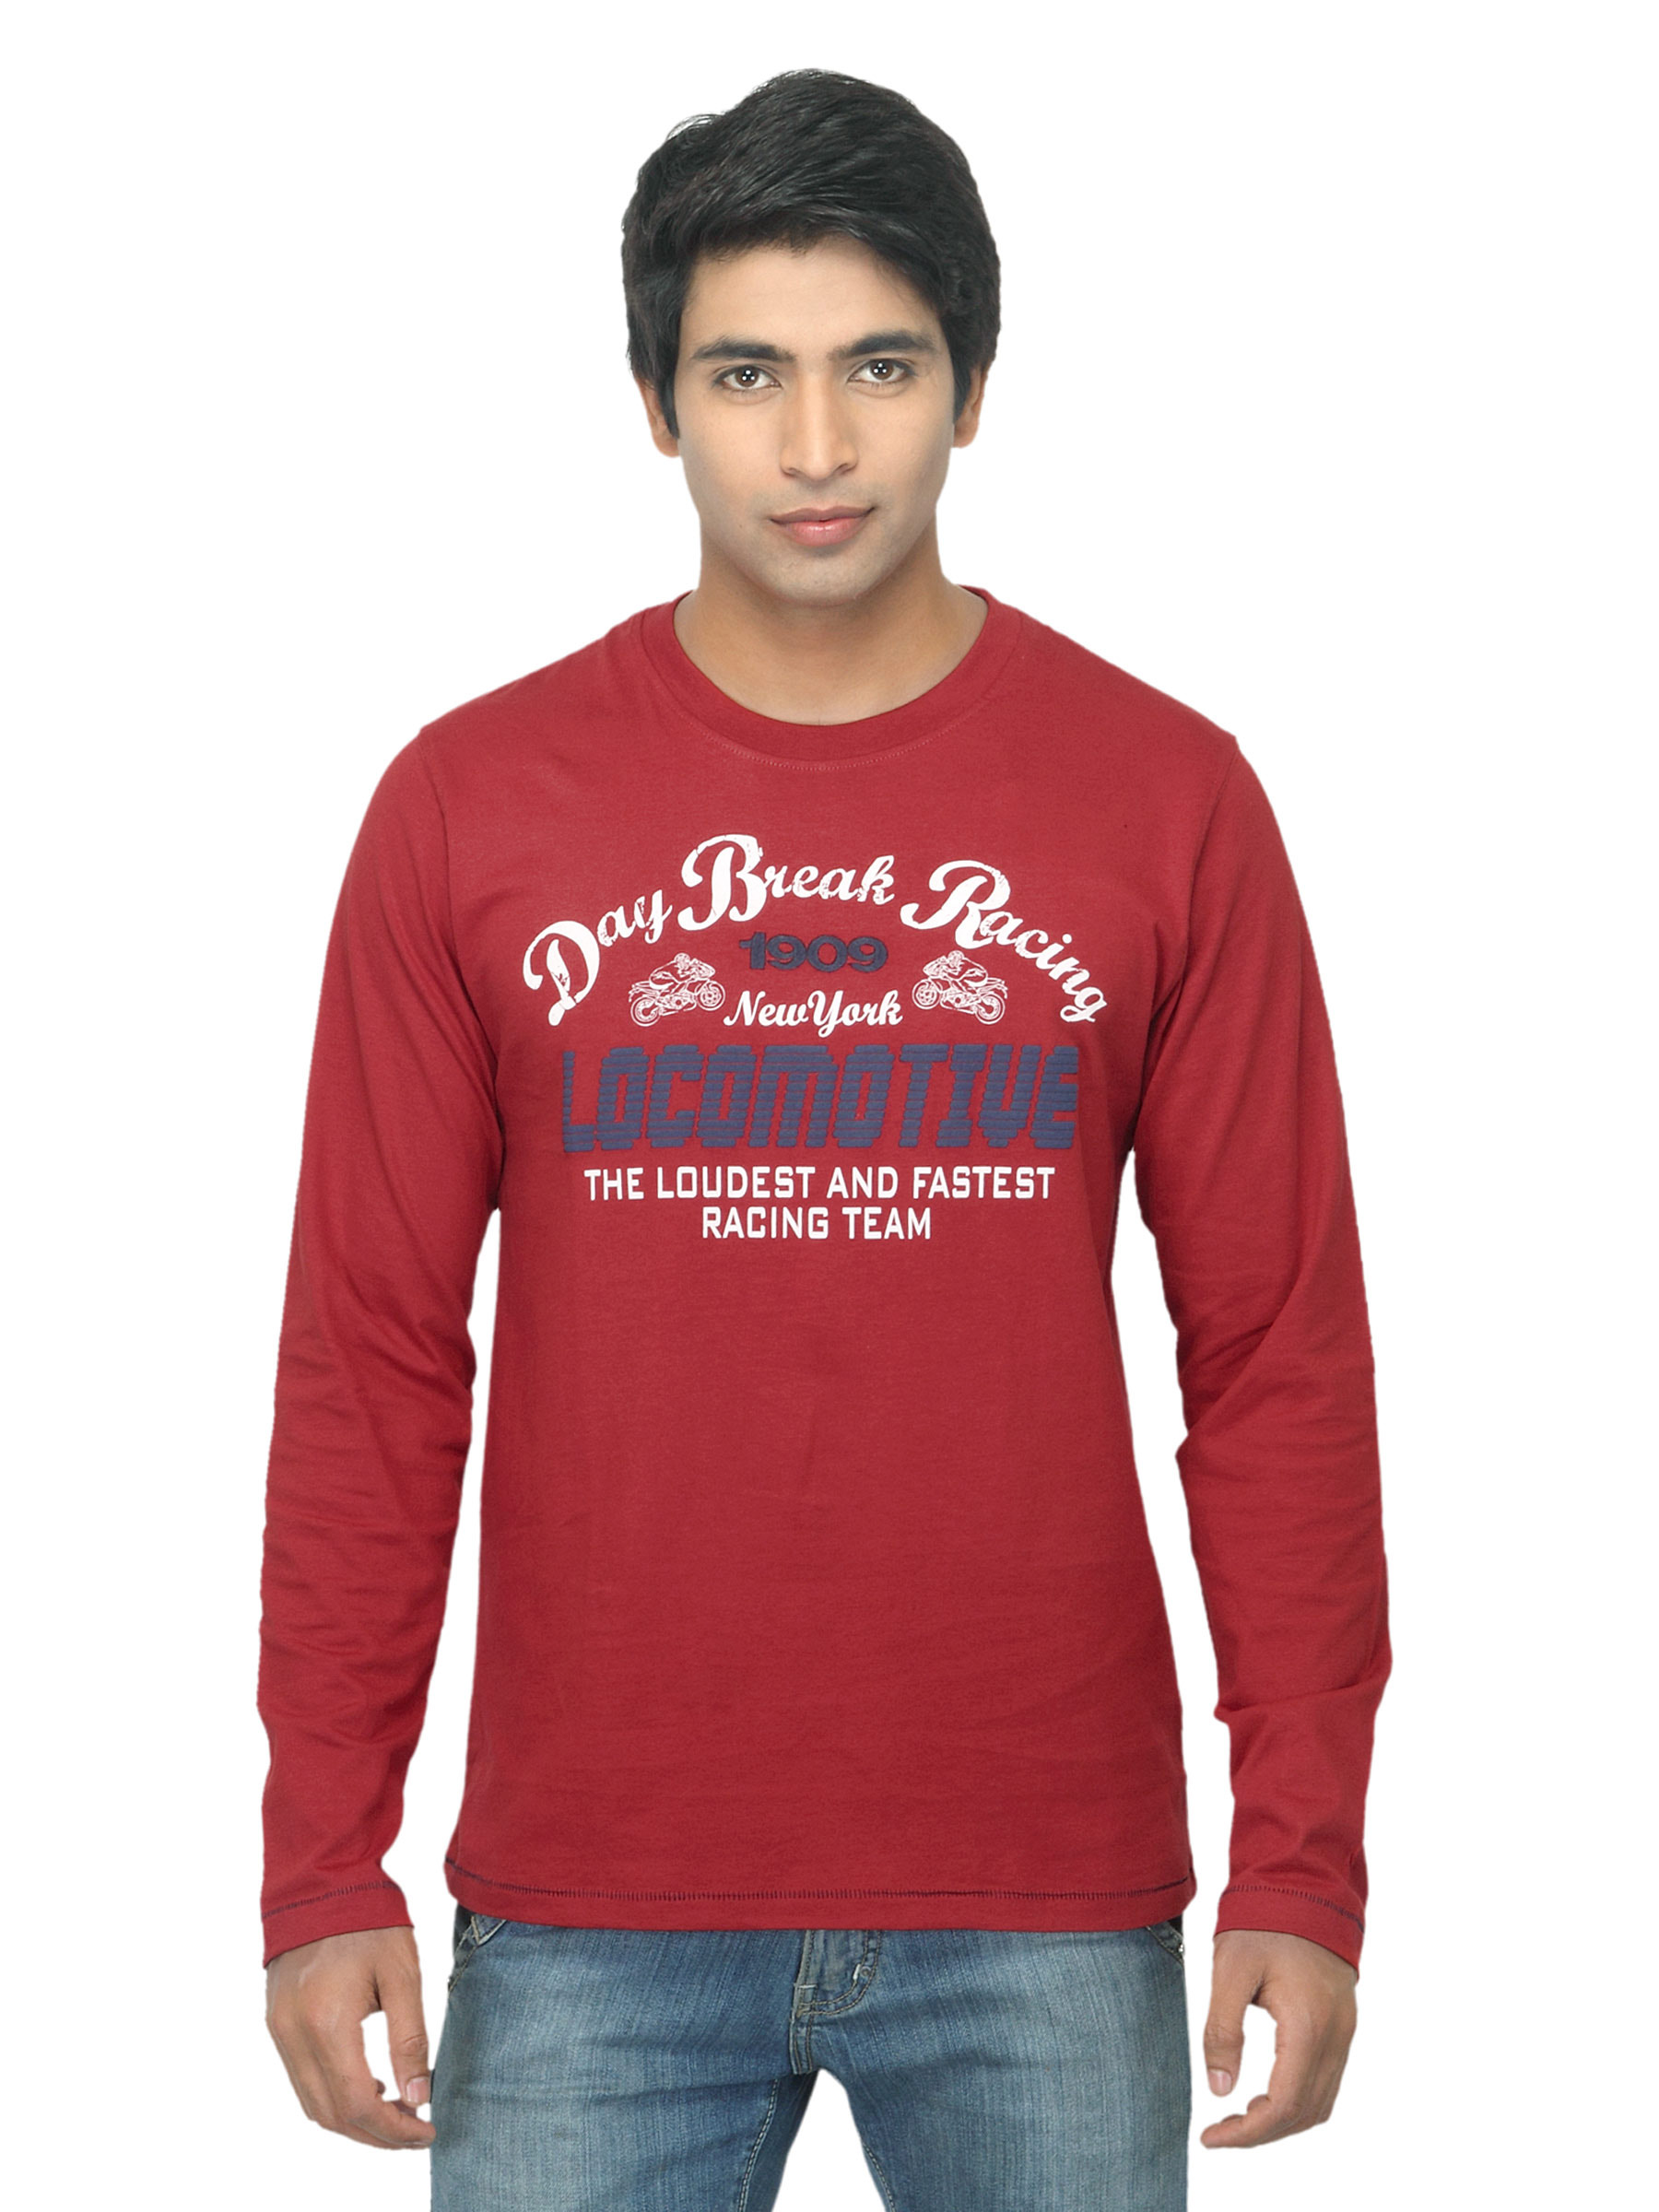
Locomotive Men Printed Red T-shirt
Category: Apparel / Topwear / Tshirts
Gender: Men
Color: Red
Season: Summer 2012
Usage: Casual